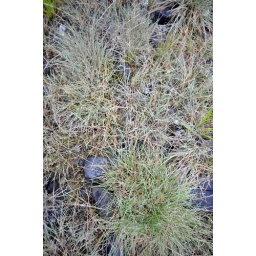
Photos from an NPS working trip to Glacier Bay, Alaska in July, 2010. botany flora plants environmental ecology